Forest Research Institute (India)

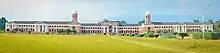
Forest Research Institute in Dehradoon, panoramic view.

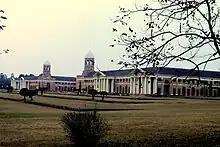
Lawn at FRI in Evening

The Forest Research Institute ( FRI) is a Natural Resource Service training institute of the Indian Council of Forestry Research and Education and is an institution in the field of forestry research in India for Indian Forest Service cadres and all State Forest Service cadres. It is located at Dehradun in Uttarakhand, and is among the oldest institutions of its kind. In 1991, it was declared a deemed university by the University Grants Commission.